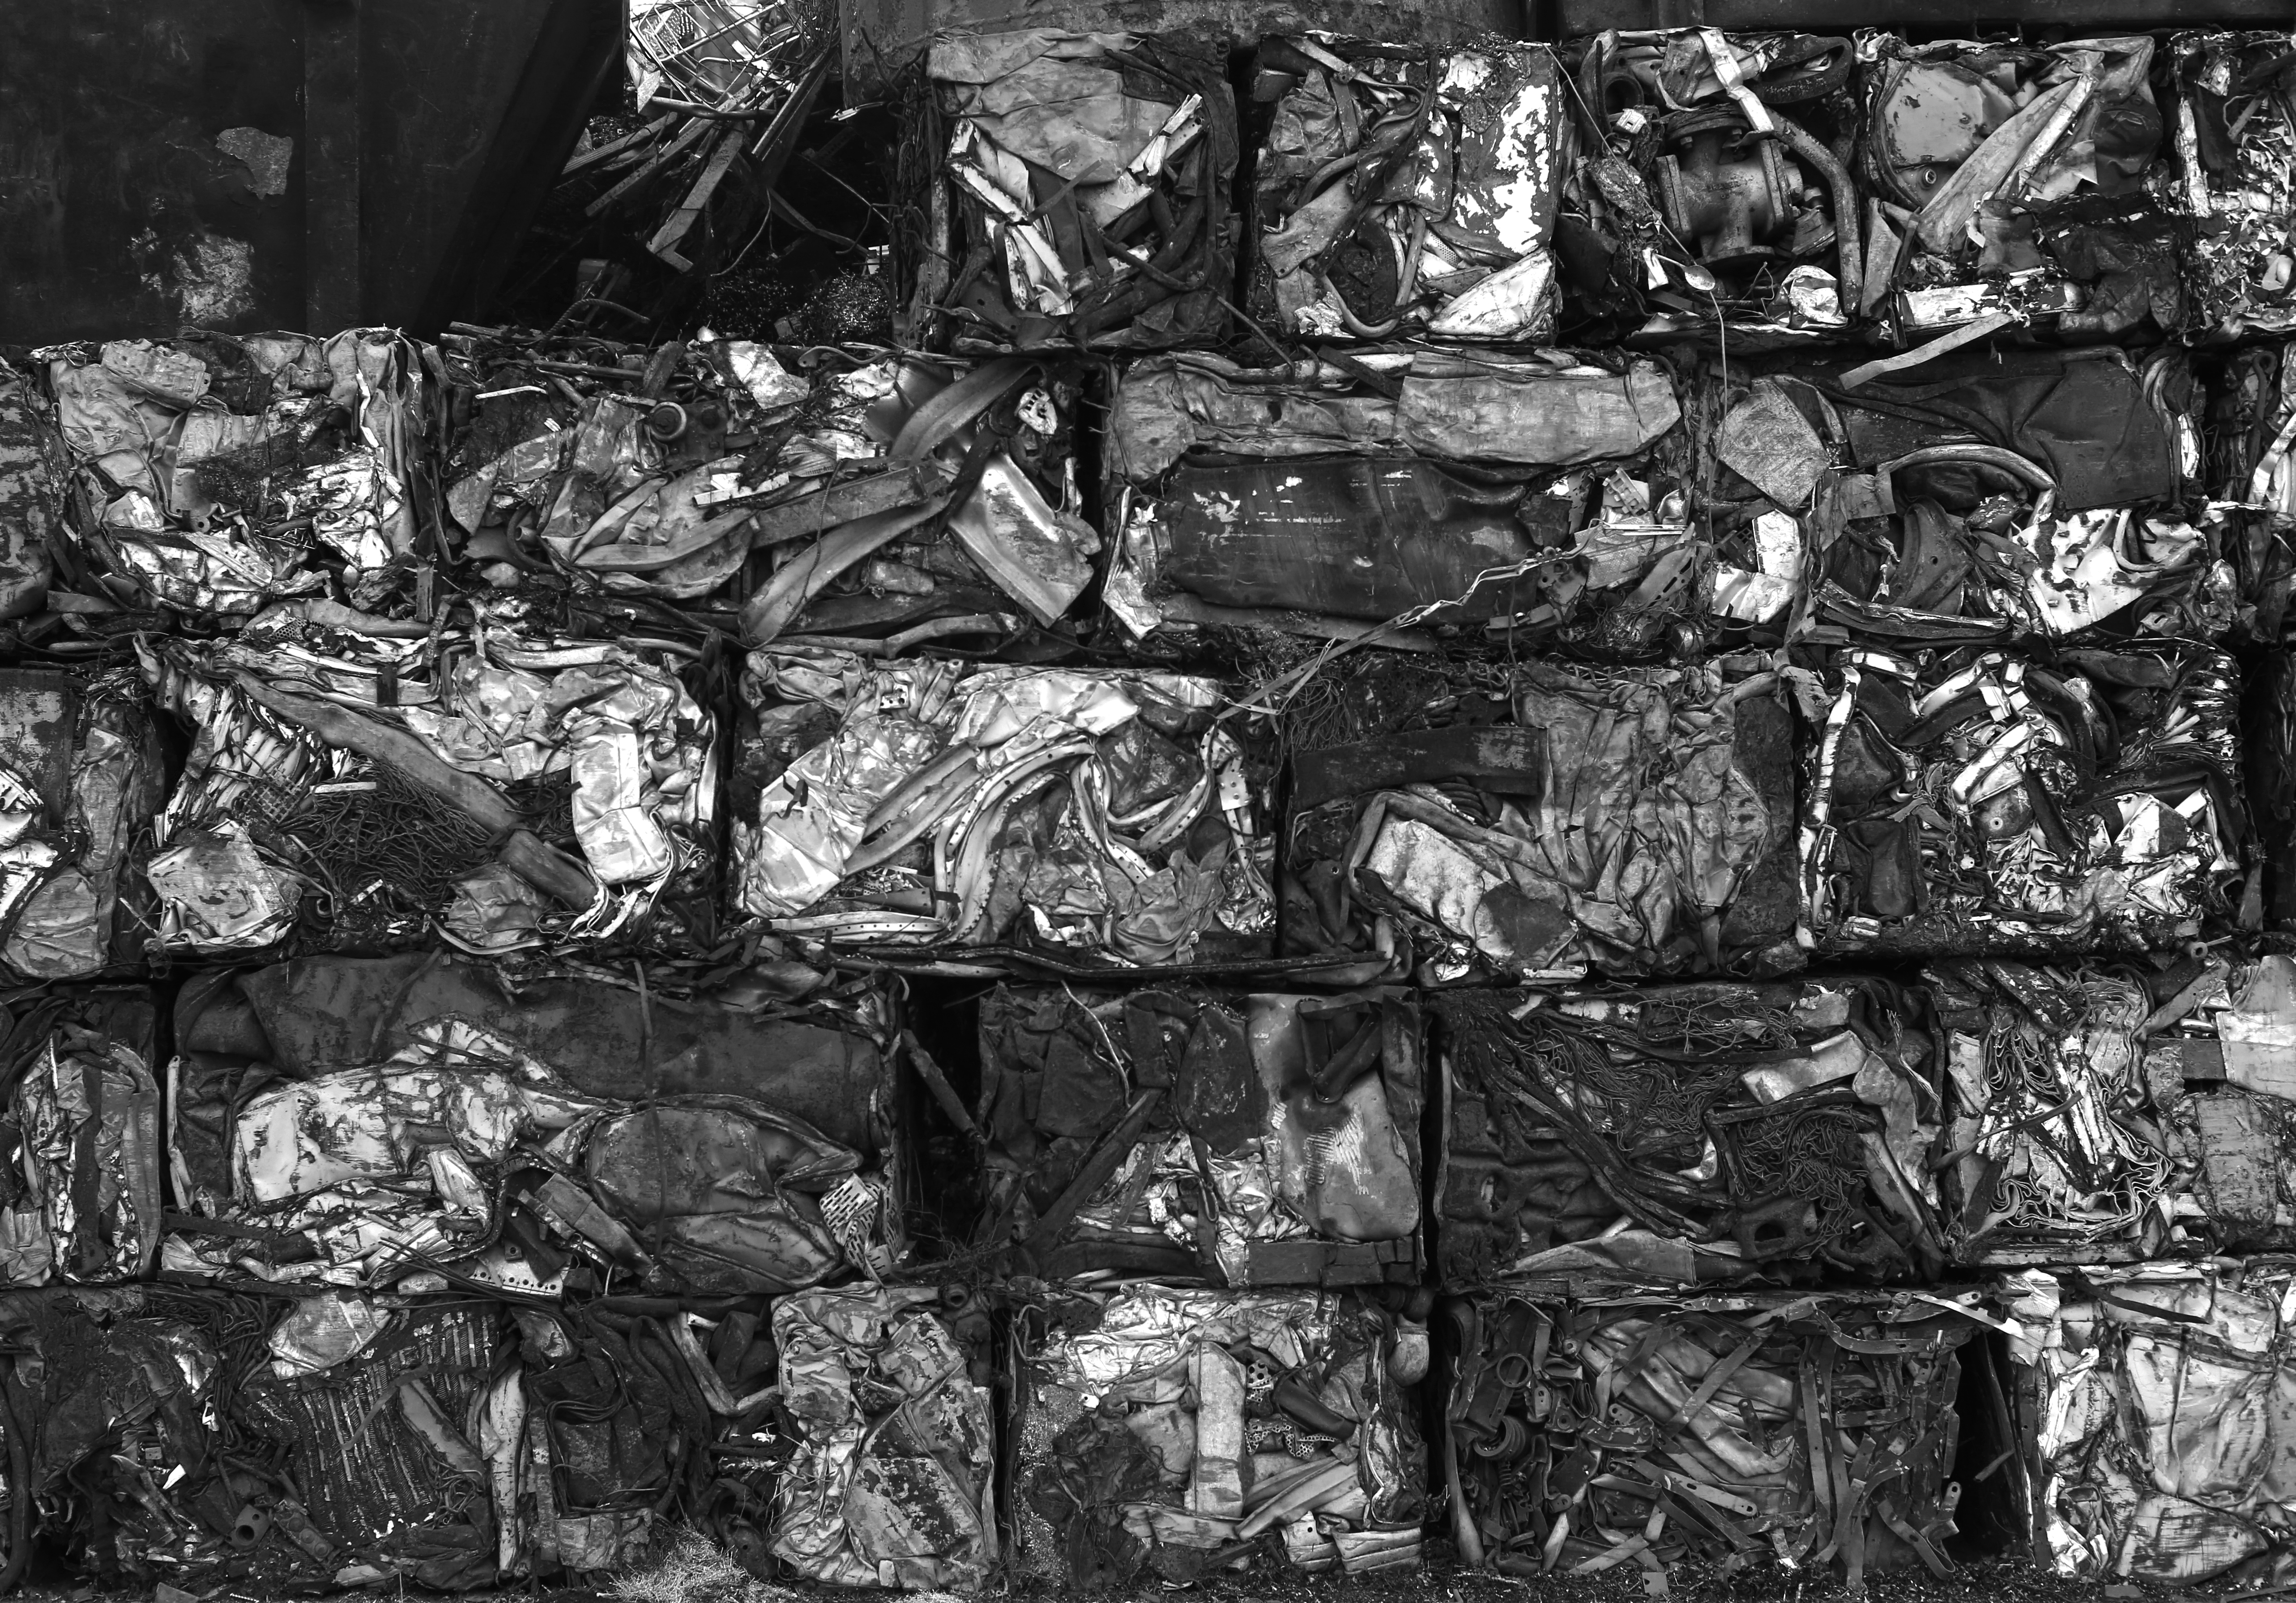
rock, black and white, wood, photography, texture, black, monochrome, material, bw, blackandwhite, blackwhite, germany, alemania, allemagne, sw, schwarzweiss, schwarzweis, wreck, germania, schwarzweissfotografie, schwarzweisfotografie, wetzlar, schrott, wrecker, carbreaker, schrottplatz, wreckingyard, autoschrott, wreckersyard, autoschrottplatz, carbreakersyard, scrap, monochrome photography